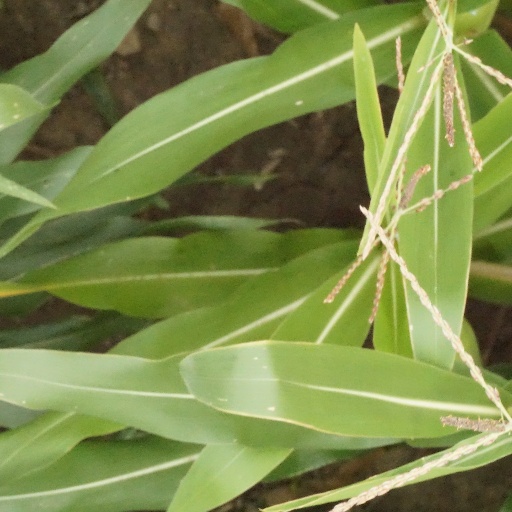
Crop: maize; corn